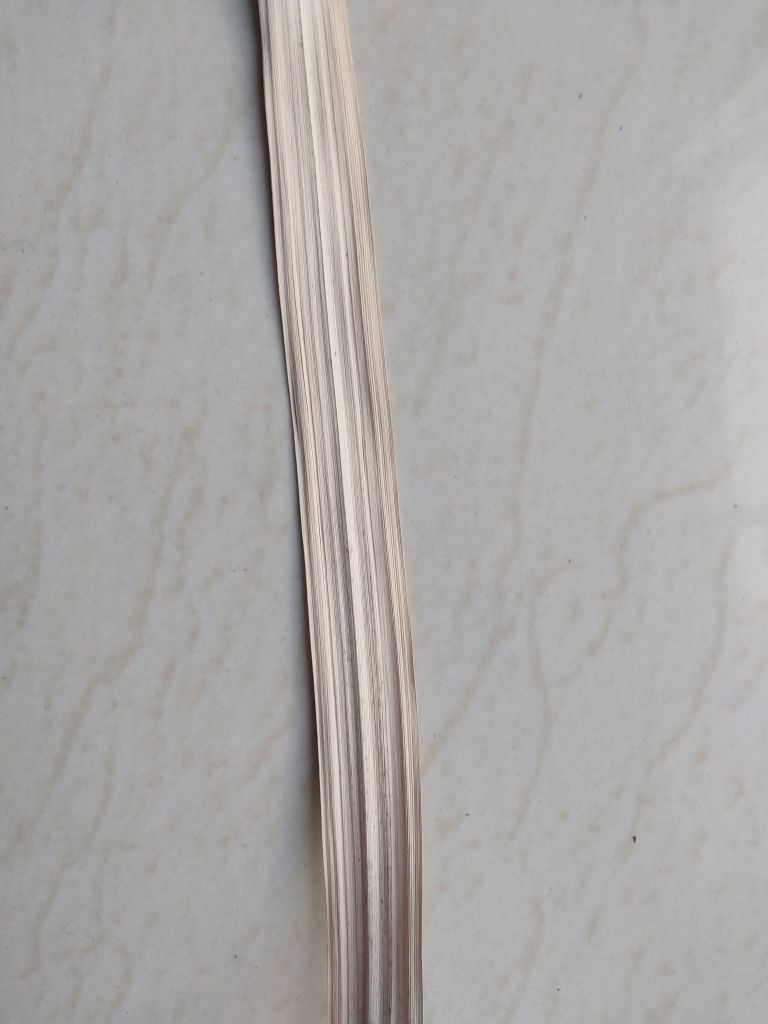
Label: Dried